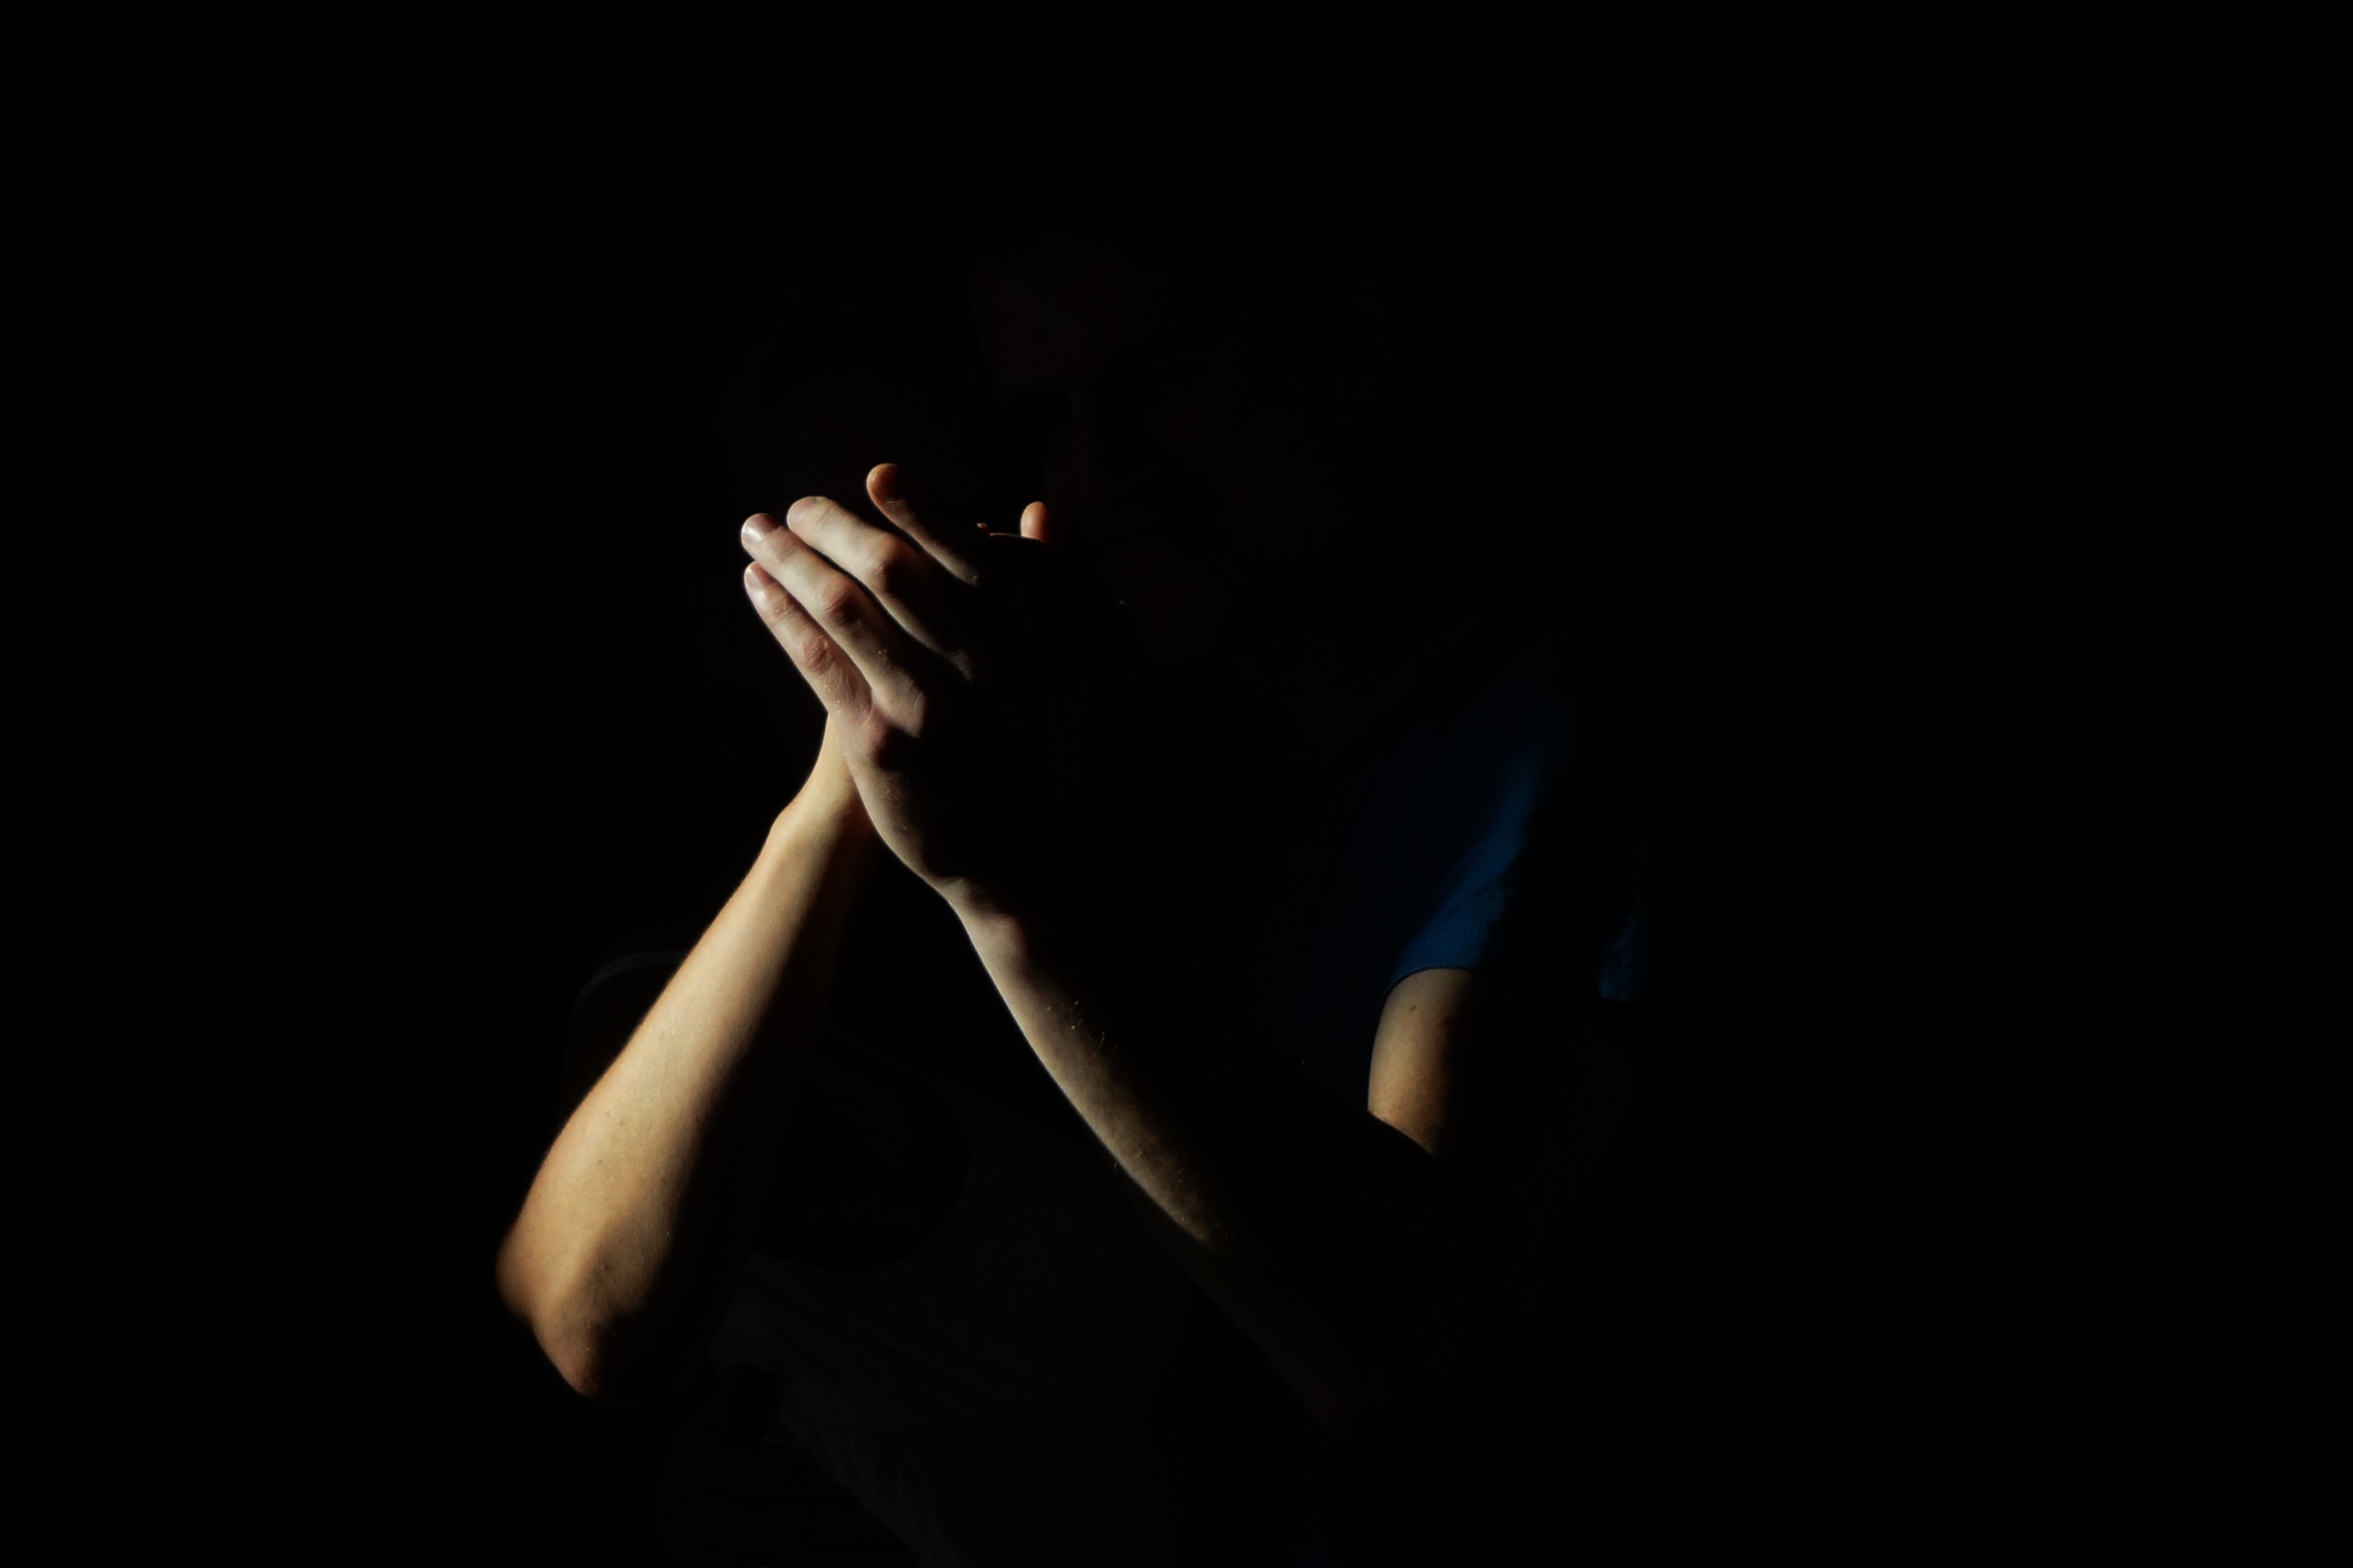
hand, light, sky, girl, night, finger, shadow, darkness, black, clapping, performance art, hands, backlighting, midnight, poor, computer wallpaper